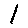
Label: 1